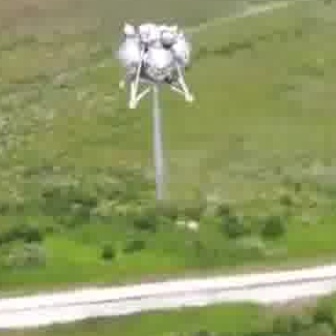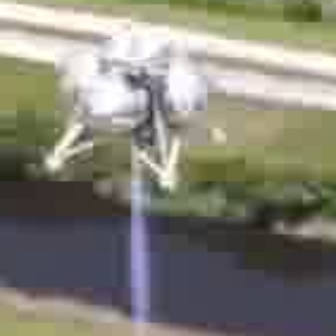
  Please identify the target specified by the bounding box [108,17,196,105] in the first image and locate it in the second image. Return the coordinates in [x_min,y_min,x_max,y_max] format.
Answer: [20,3,215,197]